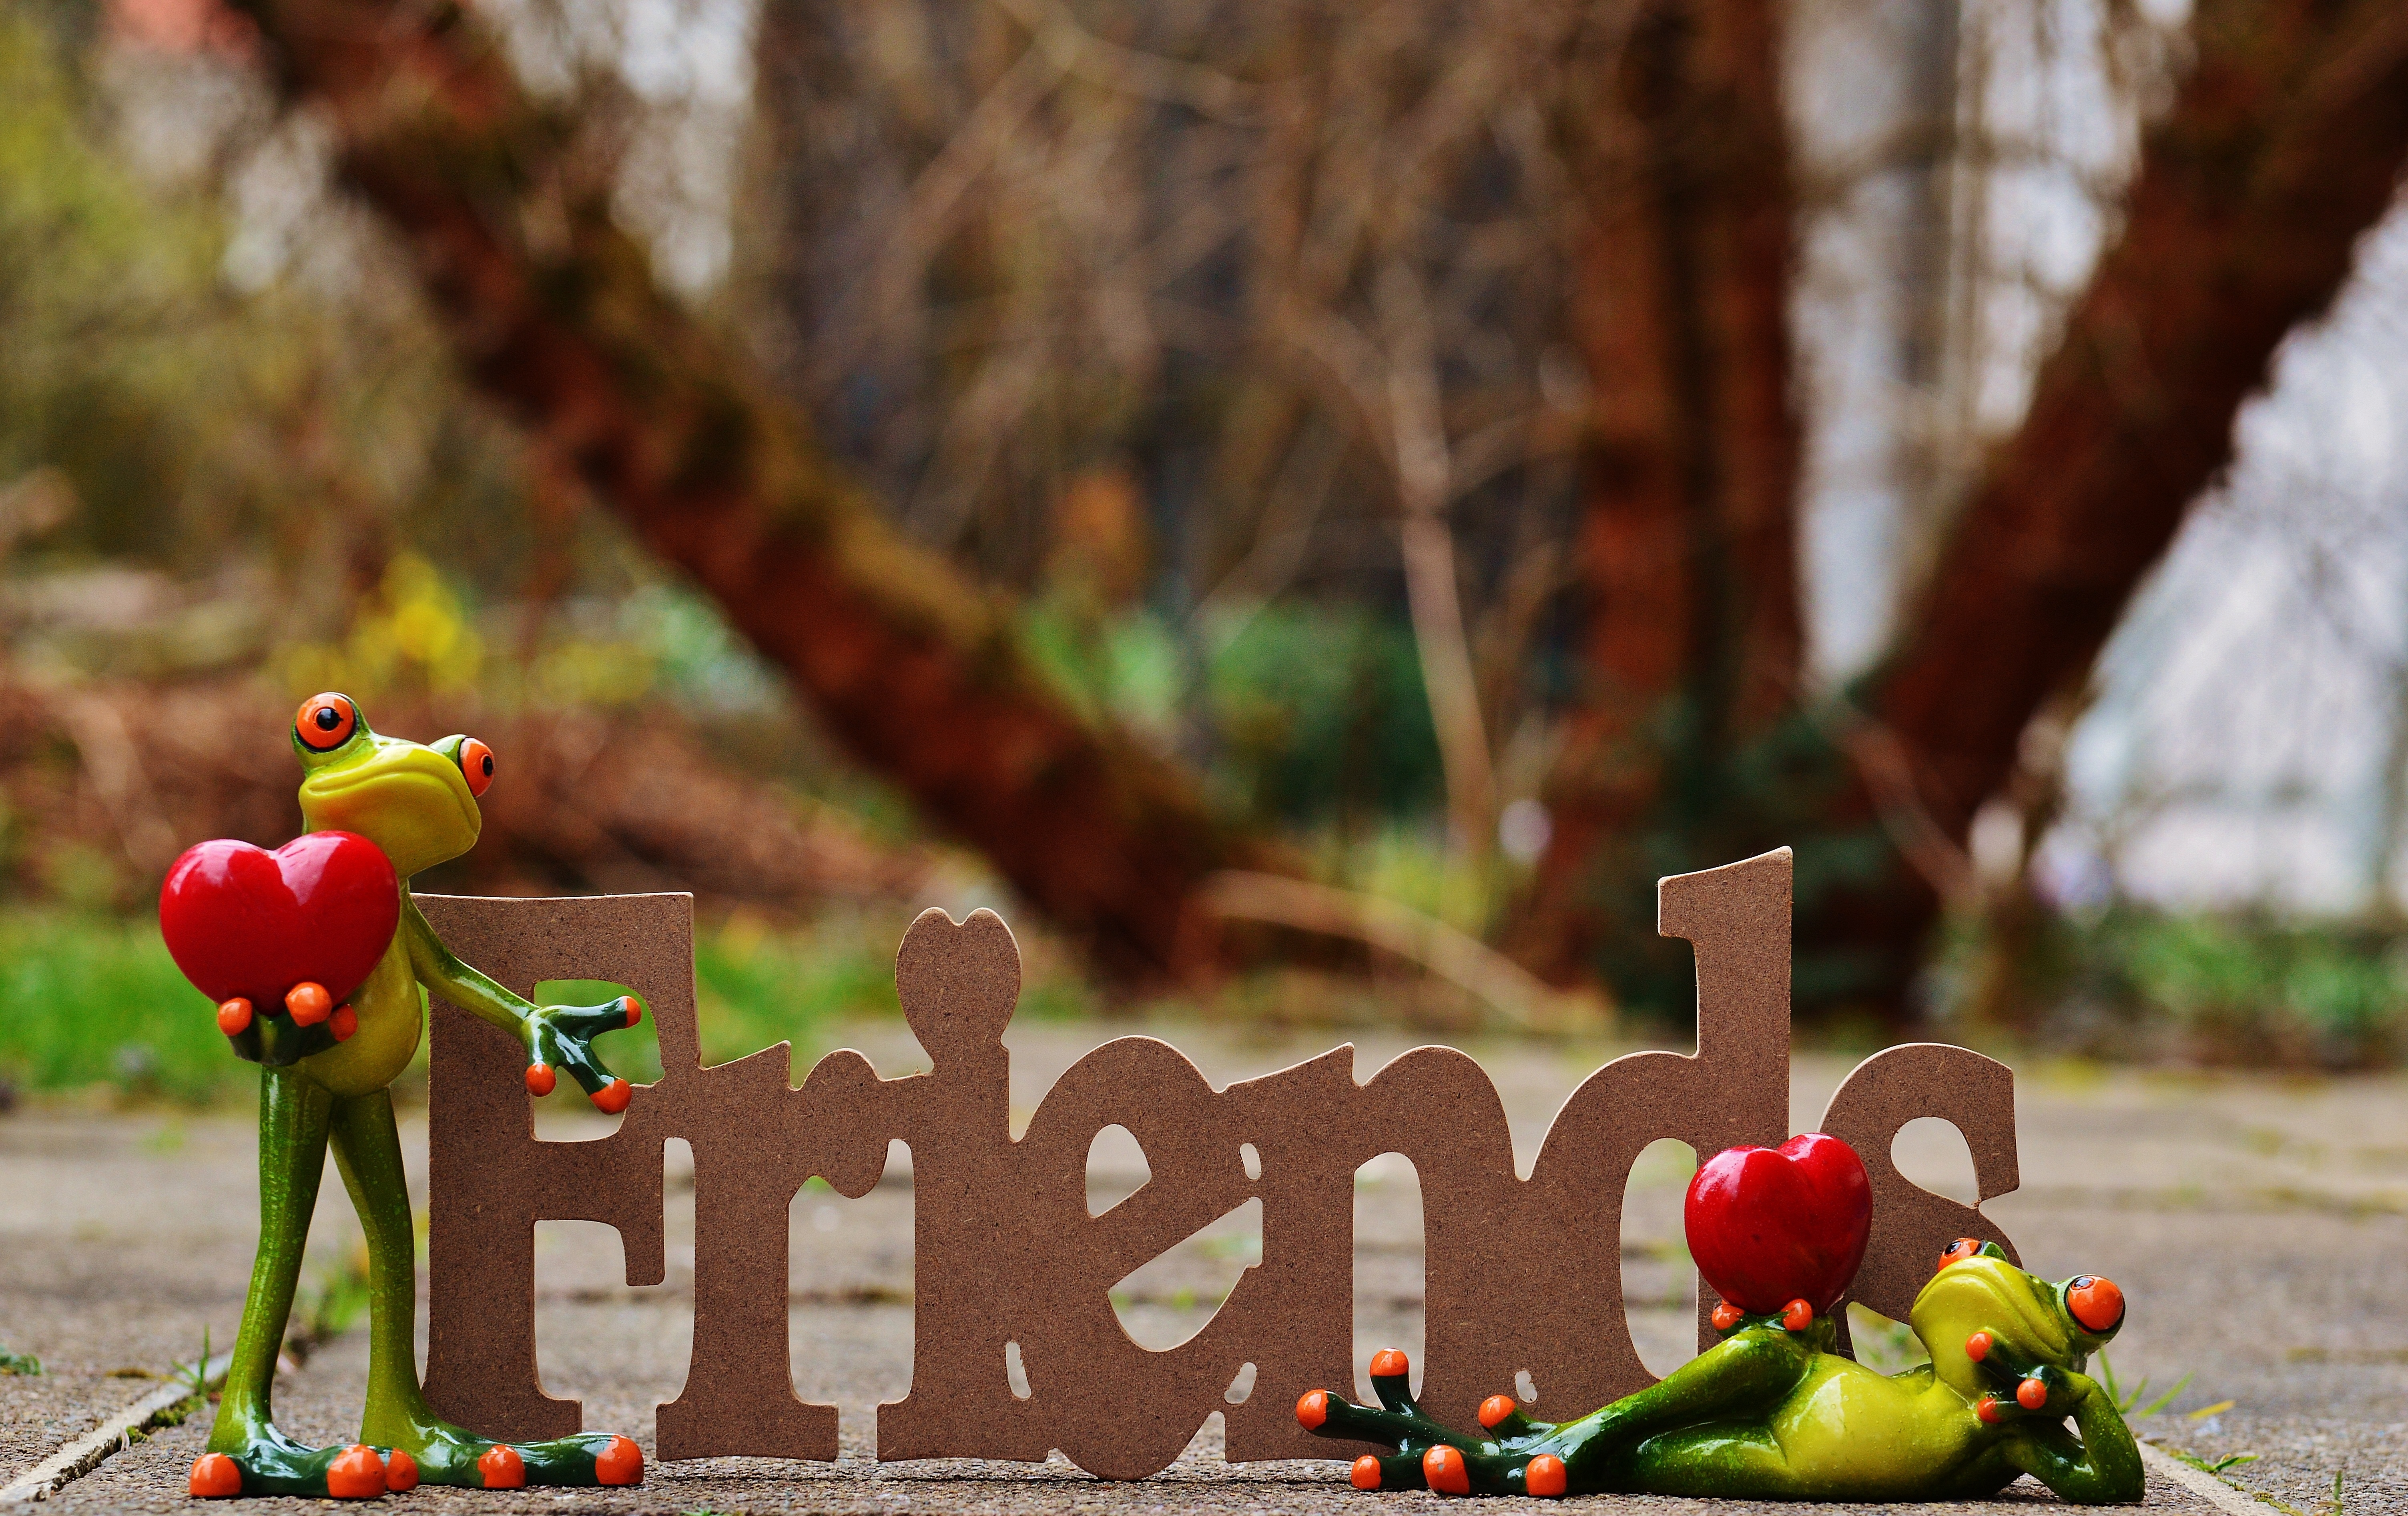
cute, love, heart, red, jungle, autumn, couple, romance, romantic, two, together, season, affection, fun, happy, relationship, funny, lovers, pair, connection, luck, connectedness, tender, greeting card, emotion, frogs, feelings, tenderness, marry, valentine's day, combines, loyalty, promise, marriage proposal, love oath